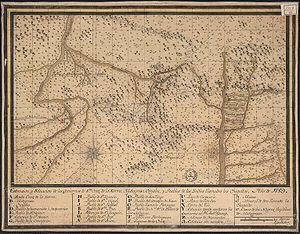
C'est l'explorateur et conquistador espagnol Ñuflo de Chaves, surtout connu pour avoir fondé la ville de Santa Cruz de la Sierra, dans l'actuelle Bolivie qui introduisit le nom de Chiquitos. Il évoquait les petites portes des maisons de paille dans lesquelles vivait la population autochtone de "La grande Chiquitania", une vaste contrée des plaines isolées de l'est du département de Santa Cruz.